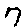
Label: 7